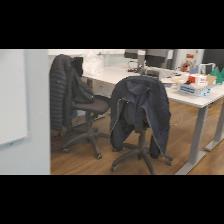
Label: NonHuman